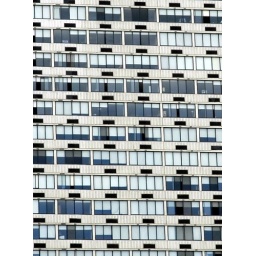
Apartment building around 20th and market